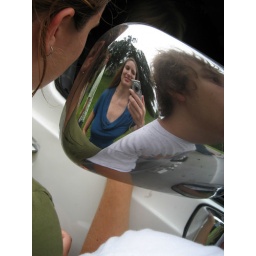
tammy reflection in car mirror